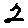
Label: 2